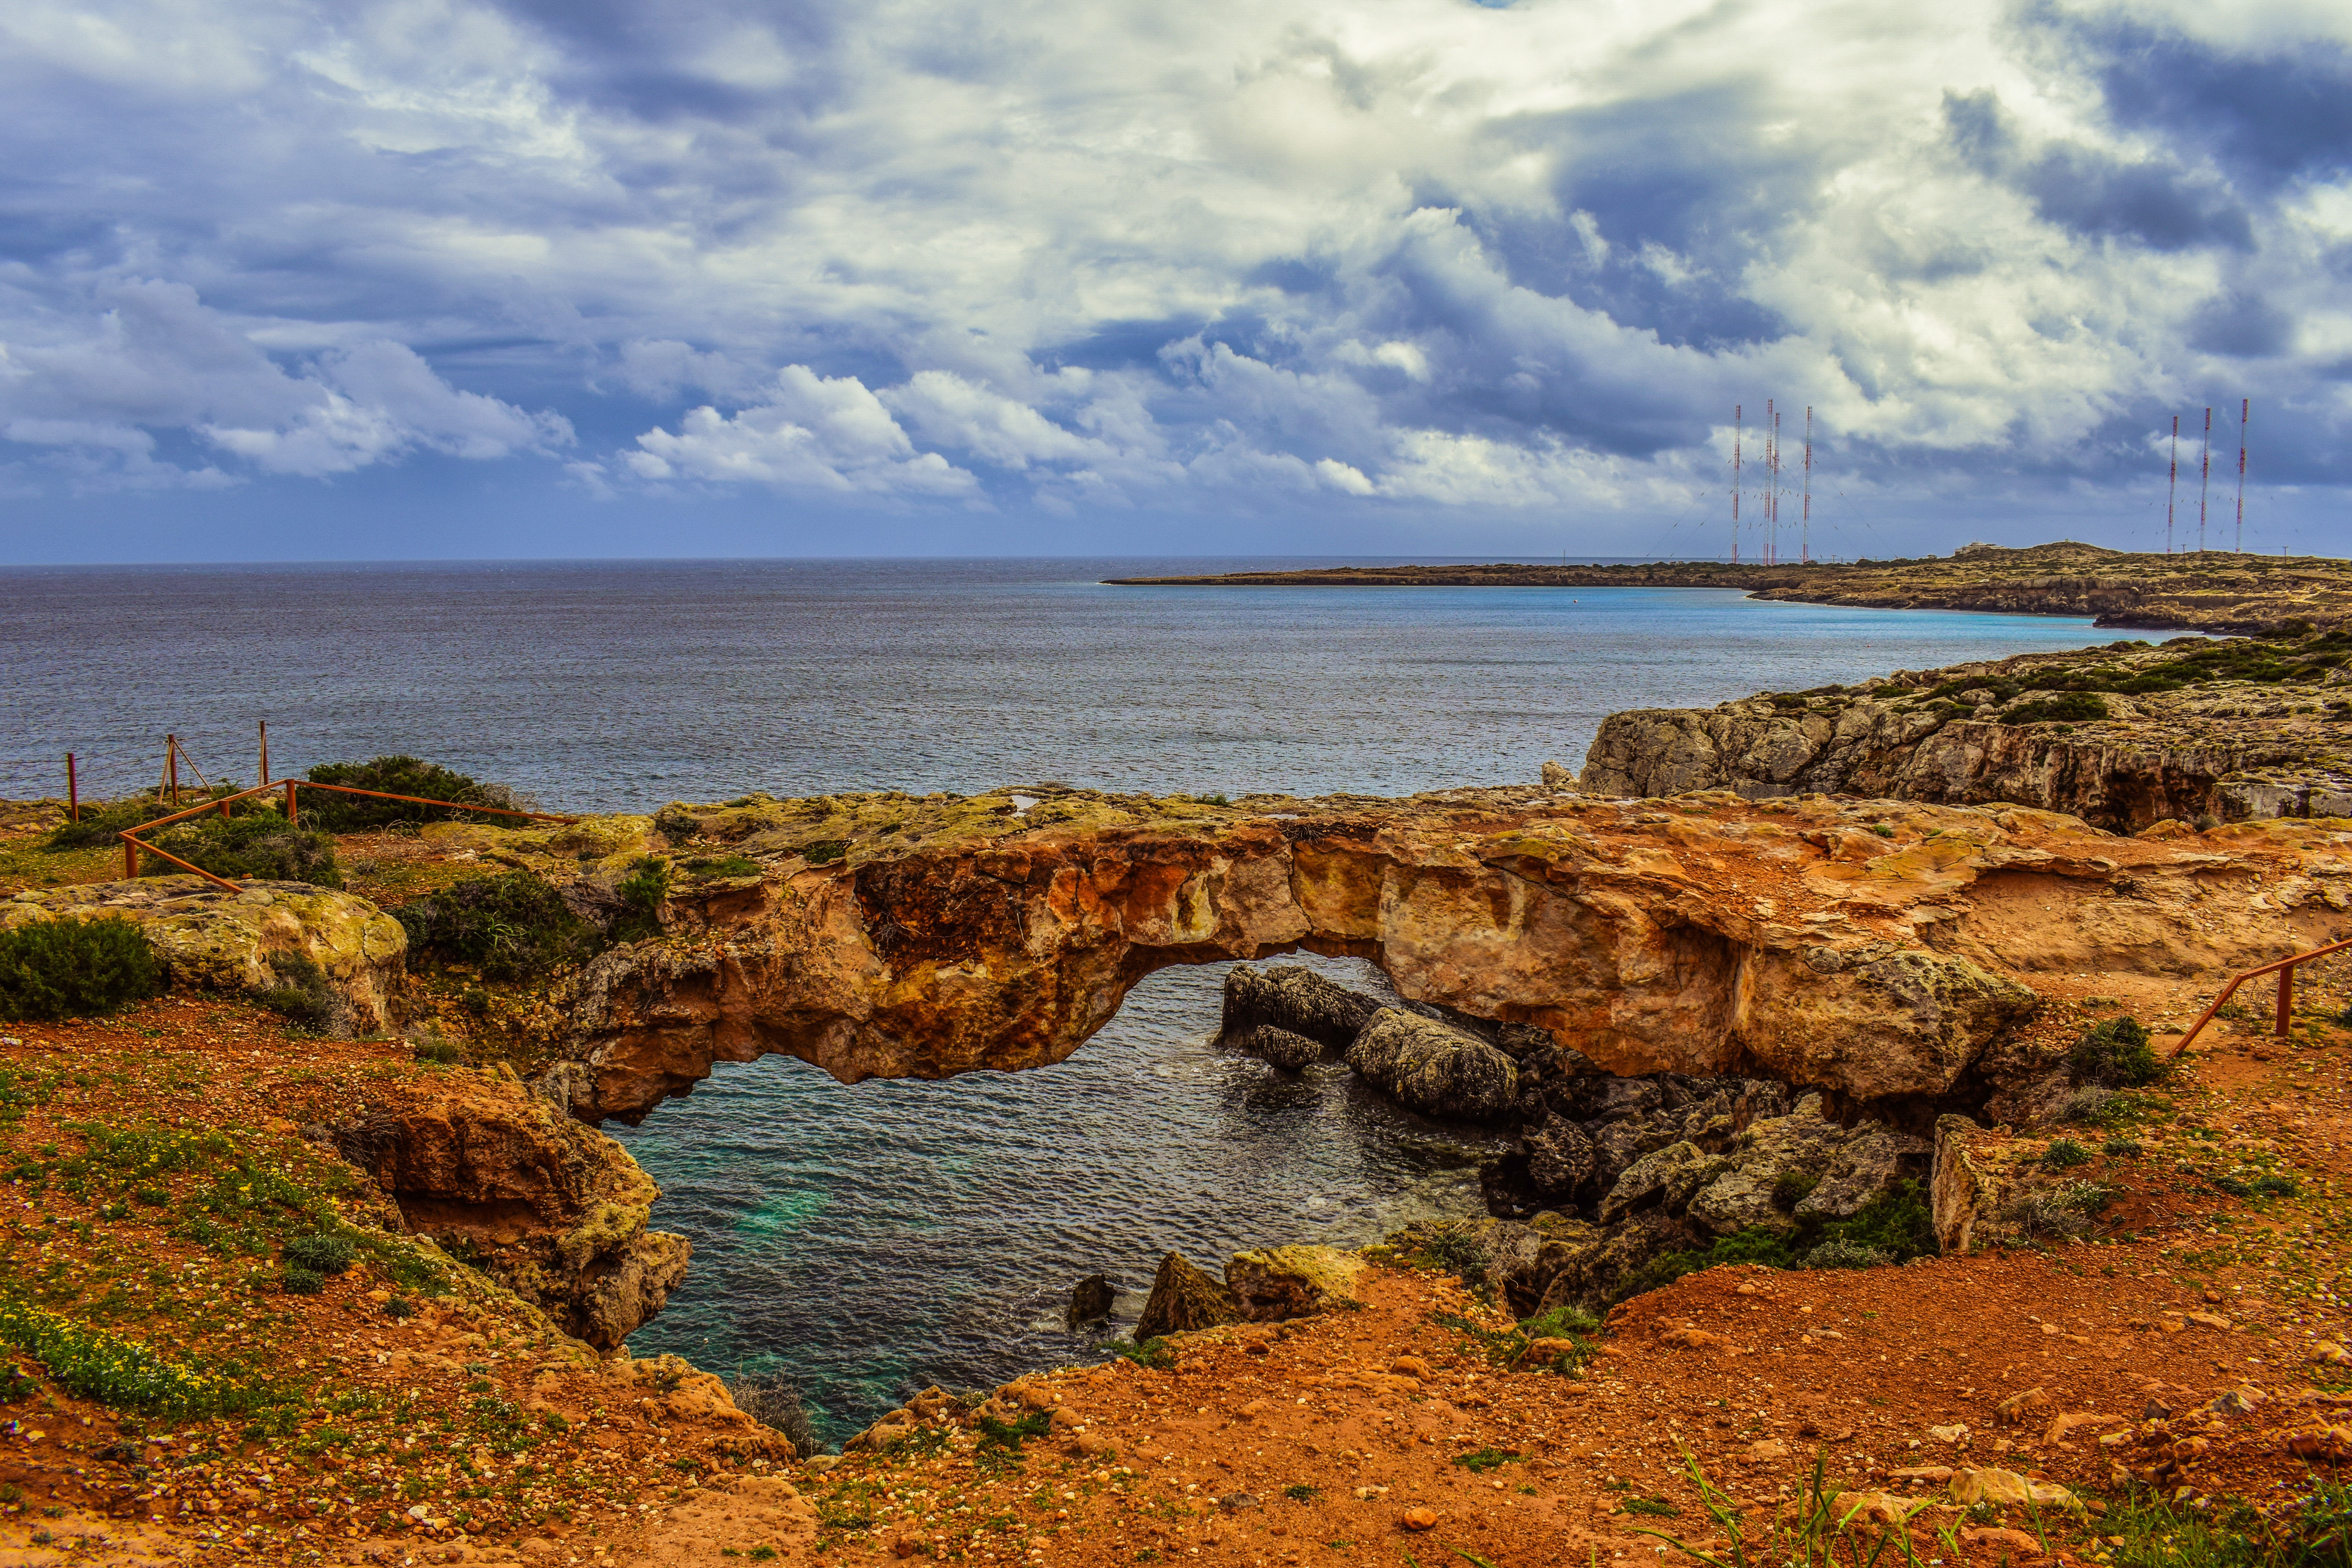
landscape, sea, coast, water, nature, rock, ocean, horizon, wilderness, cloud, sky, shore, wave, lake, formation, cliff, dusk, cove, reflection, scenic, scenery, bay, sightseeing, blue, reservoir, tourism, terrain, body of water, clouds, geology, stormy, geological, habitat, loch, cavo greko, cyprus, cape, landform, korakas bridge, natural environment, geographical feature